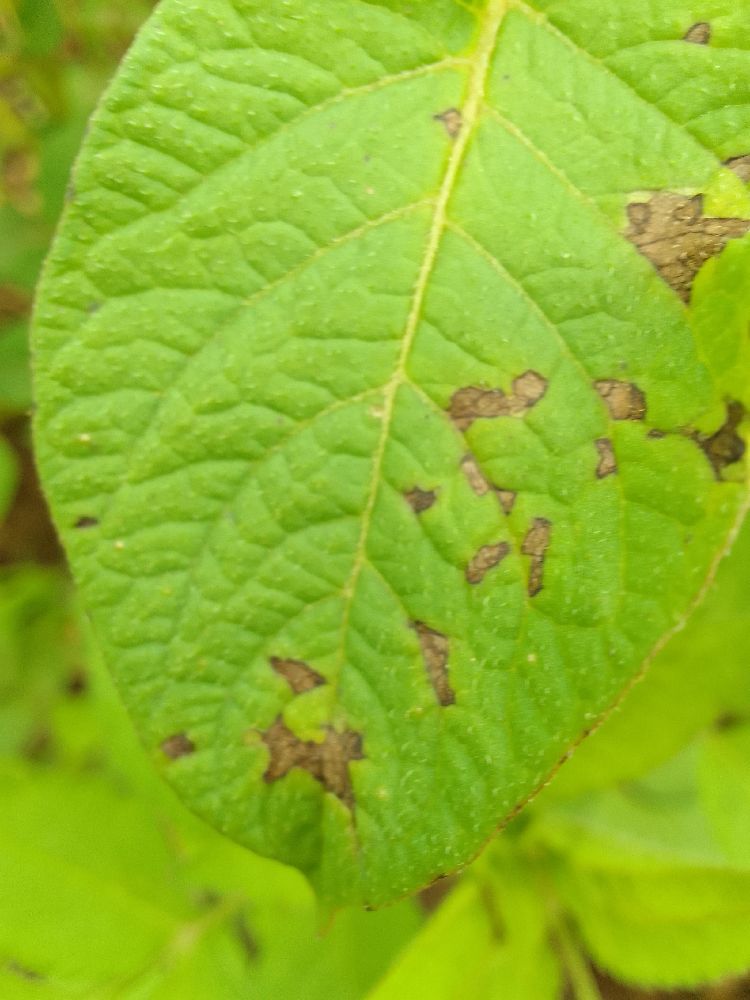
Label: Early blight